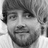
Emotion: happy